Oregon Chai

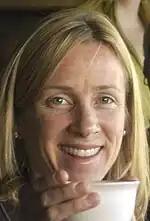
Heather Hewitt with chai

The company was co-founded in 1994 by Heather Howitt, Tedde McMillen, Carla Powell, Brian Ross and Lori Spencer, selling to local cafés. Sales in 1996 rose by 469%, and by 2000 sales were over $15 million, including export abroad to countries including Saudi Arabia.